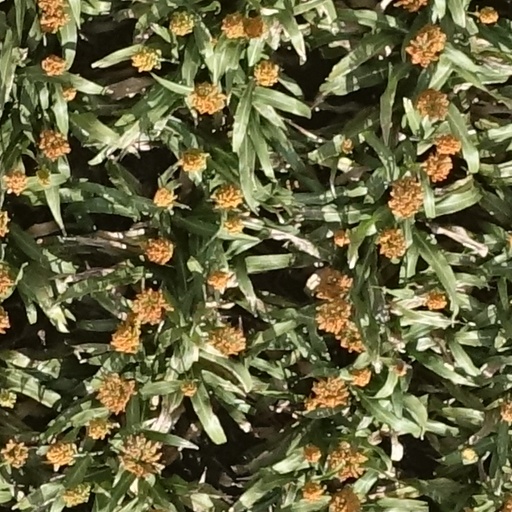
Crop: sorghum